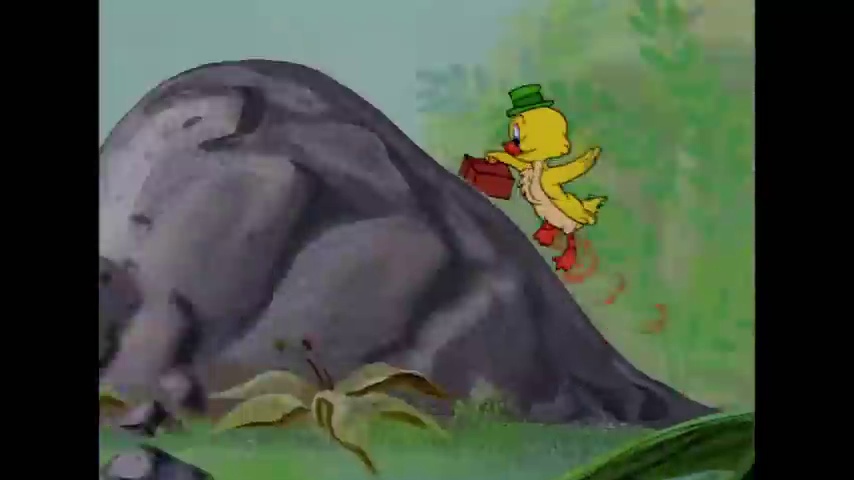
Portrait style: Cartoon Portrait